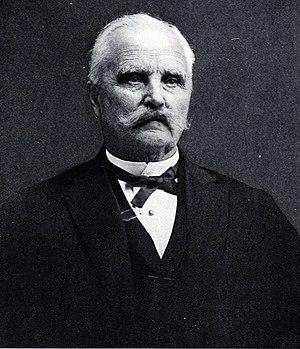
Le 14ᵉ district du Congrès de New York est un district du Congrès de la Chambre des représentants des États-Unis situé à New York, actuellement représenté par le Démocrate Alexandria Ocasio-Cortez.